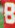
Number: 8